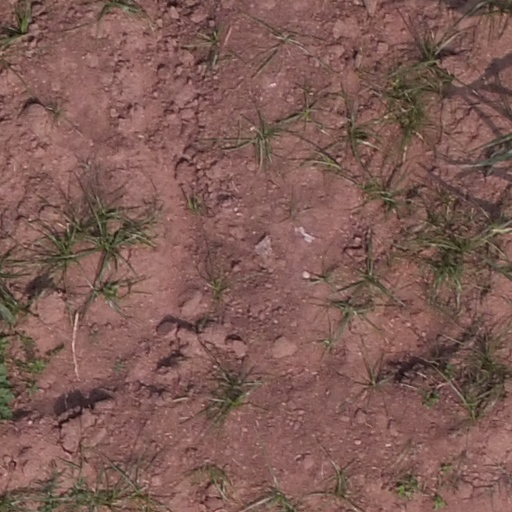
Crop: maize; corn